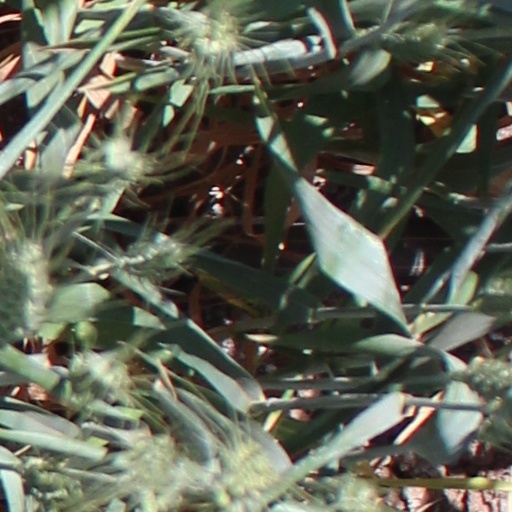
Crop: wheat